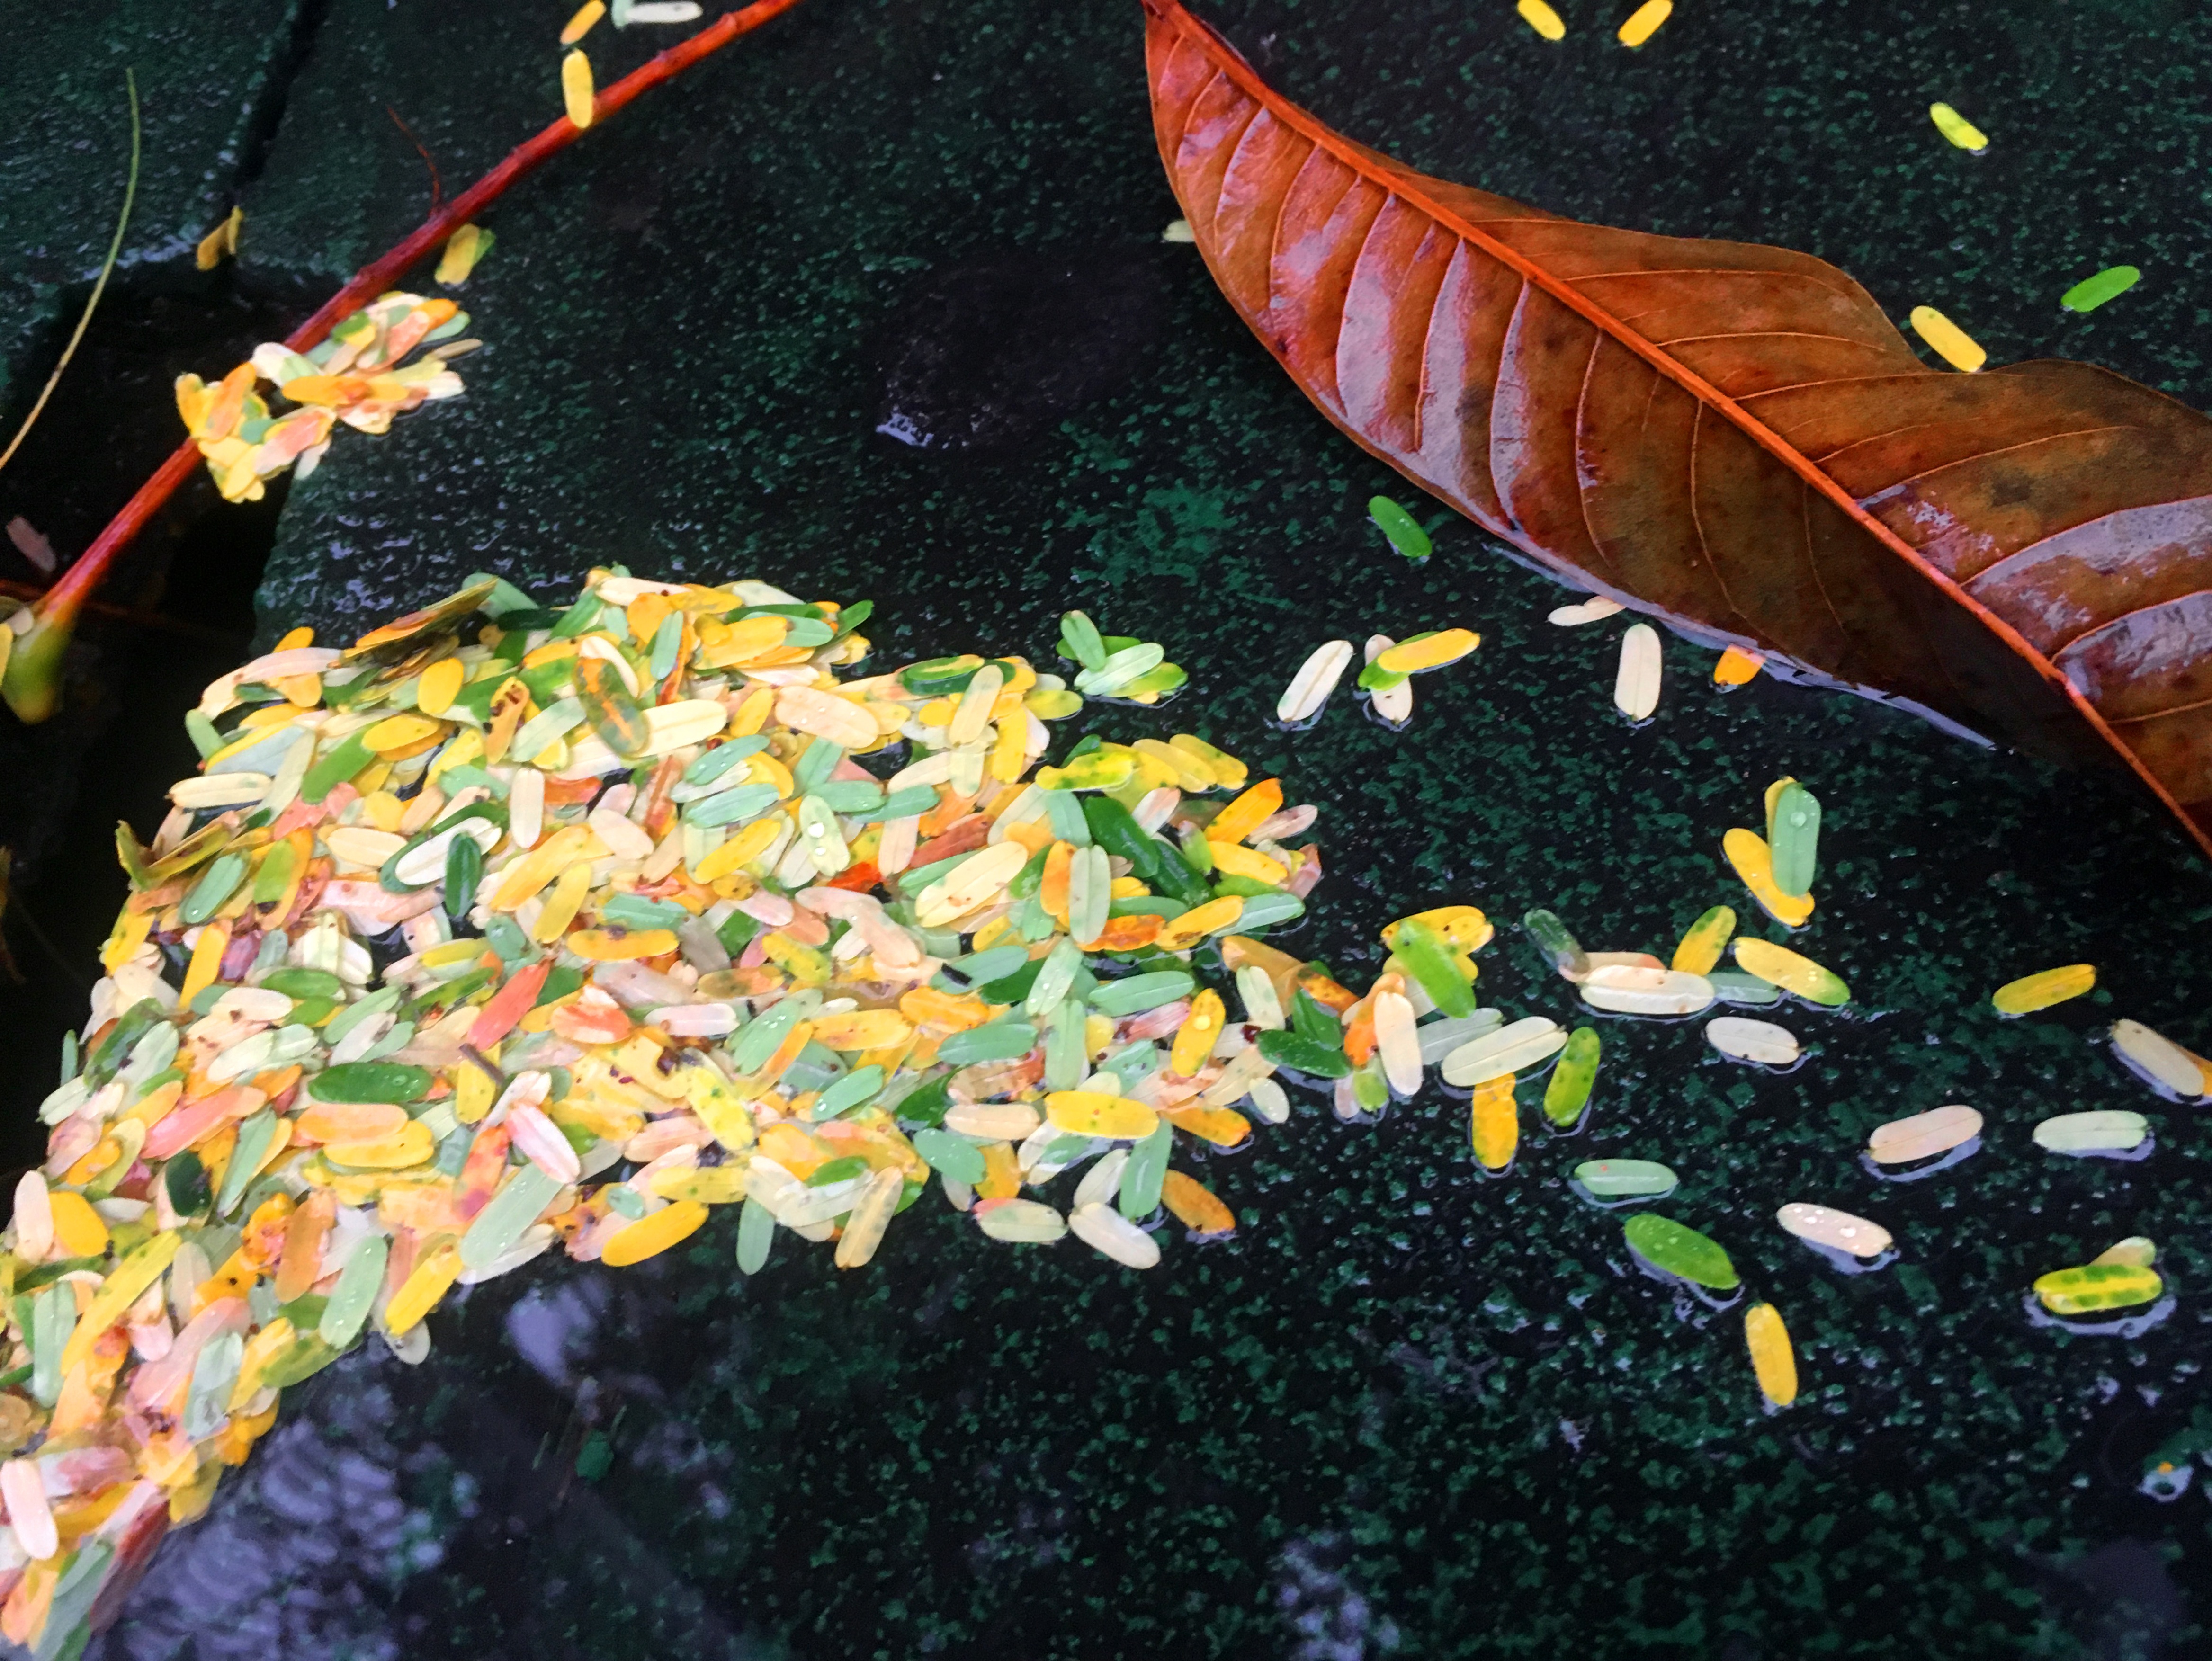
leaf, flower, color, biology, autumn, yellow, flora, art